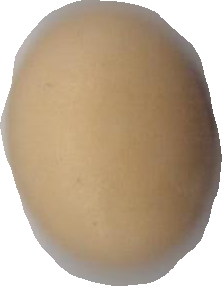
Variety: Anjasmoro